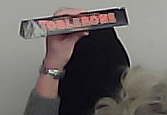
Product: toblerone_black